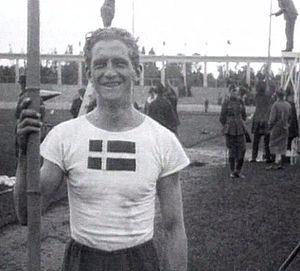
Henry Petersen est un athlète danois spécialiste du saut à la perche. Il était affilié au København IF